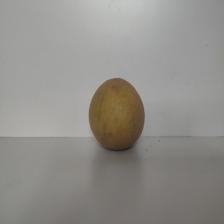
Size: Large